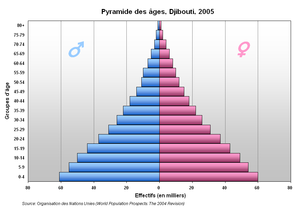
Pyramide des âges, Djibouti, 2005